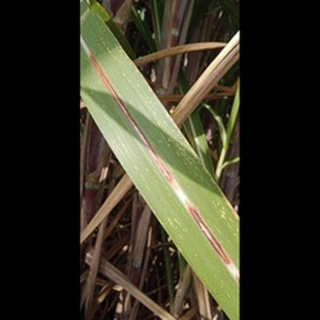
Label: sugarcane_red_rot